Dodge County Courthouse (Georgia)

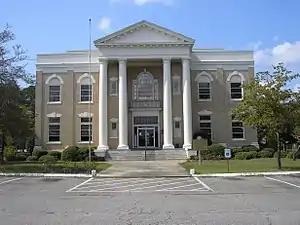
Courthouse in 2013

The Dodge County Courthouse is a historic courthouse building located in Eastman, Georgia. Built in 1908, it was designed by Eastman-born American architect Edward Columbus Hosford, who is noted for the courthouses and other buildings that he designed in Florida, Georgia and Texas. The builder was M.L. Lewman & Company. This was the very first courthouse Hosford had ever designed. His commission was controversial because his father, Charlie Columbus Hosford, was a member of the building committee appointed by the county commissioners. Since Edward C. Hosford then lived in Atlanta, it was rumored that he was going to farm the project out to the more experienced architect who had been bypassed in order to give him the commission, but he moved back to Eastman and did all the work himself.